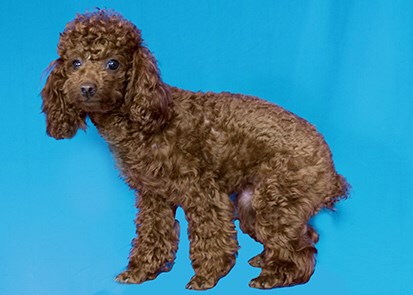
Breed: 2925-n000114-toy_poodle